Operation Wilfred

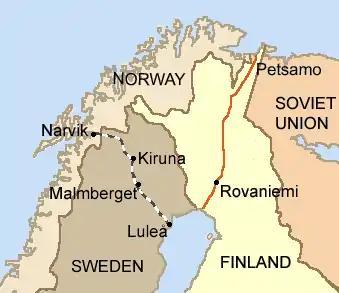

Despite the uncertainty, the Allied army high commands worked on plans for land operations in Scandinavia. In Operation Avonmouth, three battalions of and a British infantry brigade, with three ski companies attached, were to land at Narvik and advance along the railway to take over the iron ore fields in Lapland. The French and Foreign Legionnaires were to continue east towards Finland but keep away from the Red Army and risk being cut off by a German force when the ice in the Gulf of Bothnia thawed.